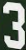
Number: 3